Bernd Fasching

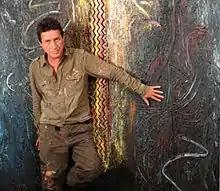
Bernd Fasching in 2012

Bernd Fasching (18 July 1955 – 15 October 2021) was an Austrian painter and sculptor. He lived and worked in Vienna.